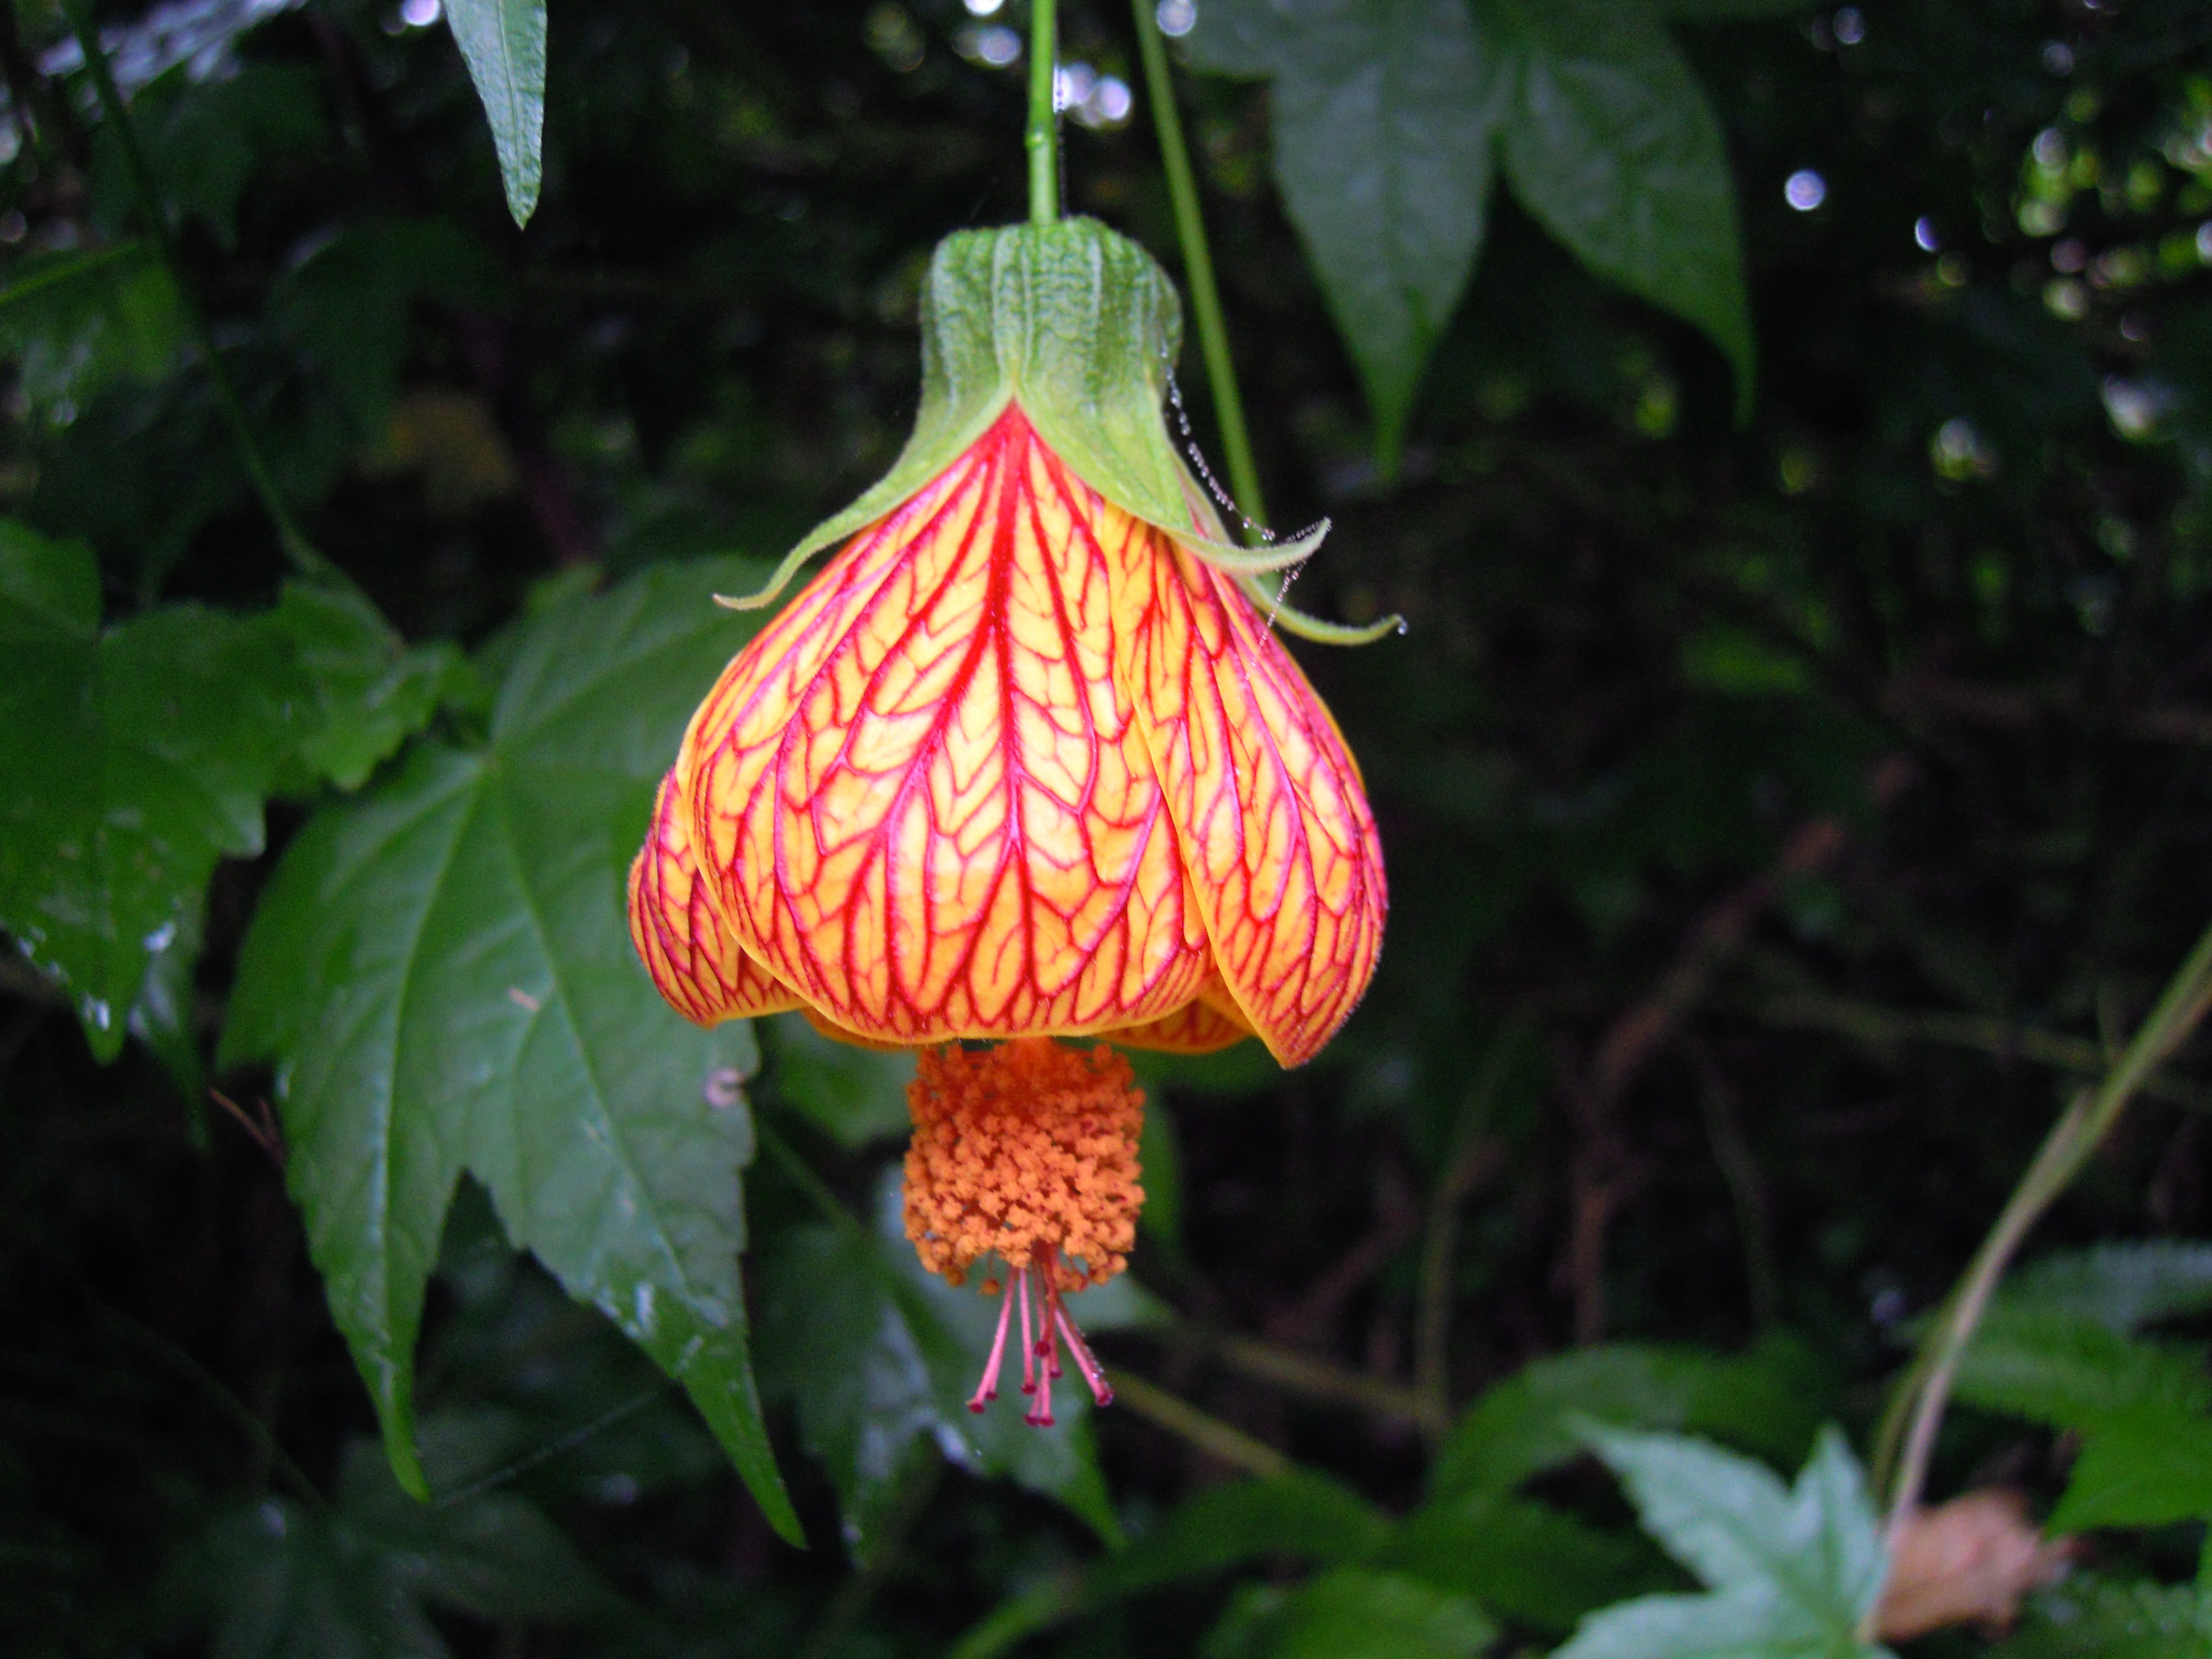
nature, plant, leaf, flower, petal, spring, green, red, insect, autumn, botany, butterfly, garden, flora, wildflower, taipei, tropics, macro photography, flowering plant, land plant, lantern hibiscus, lantern flower, four beasts hill